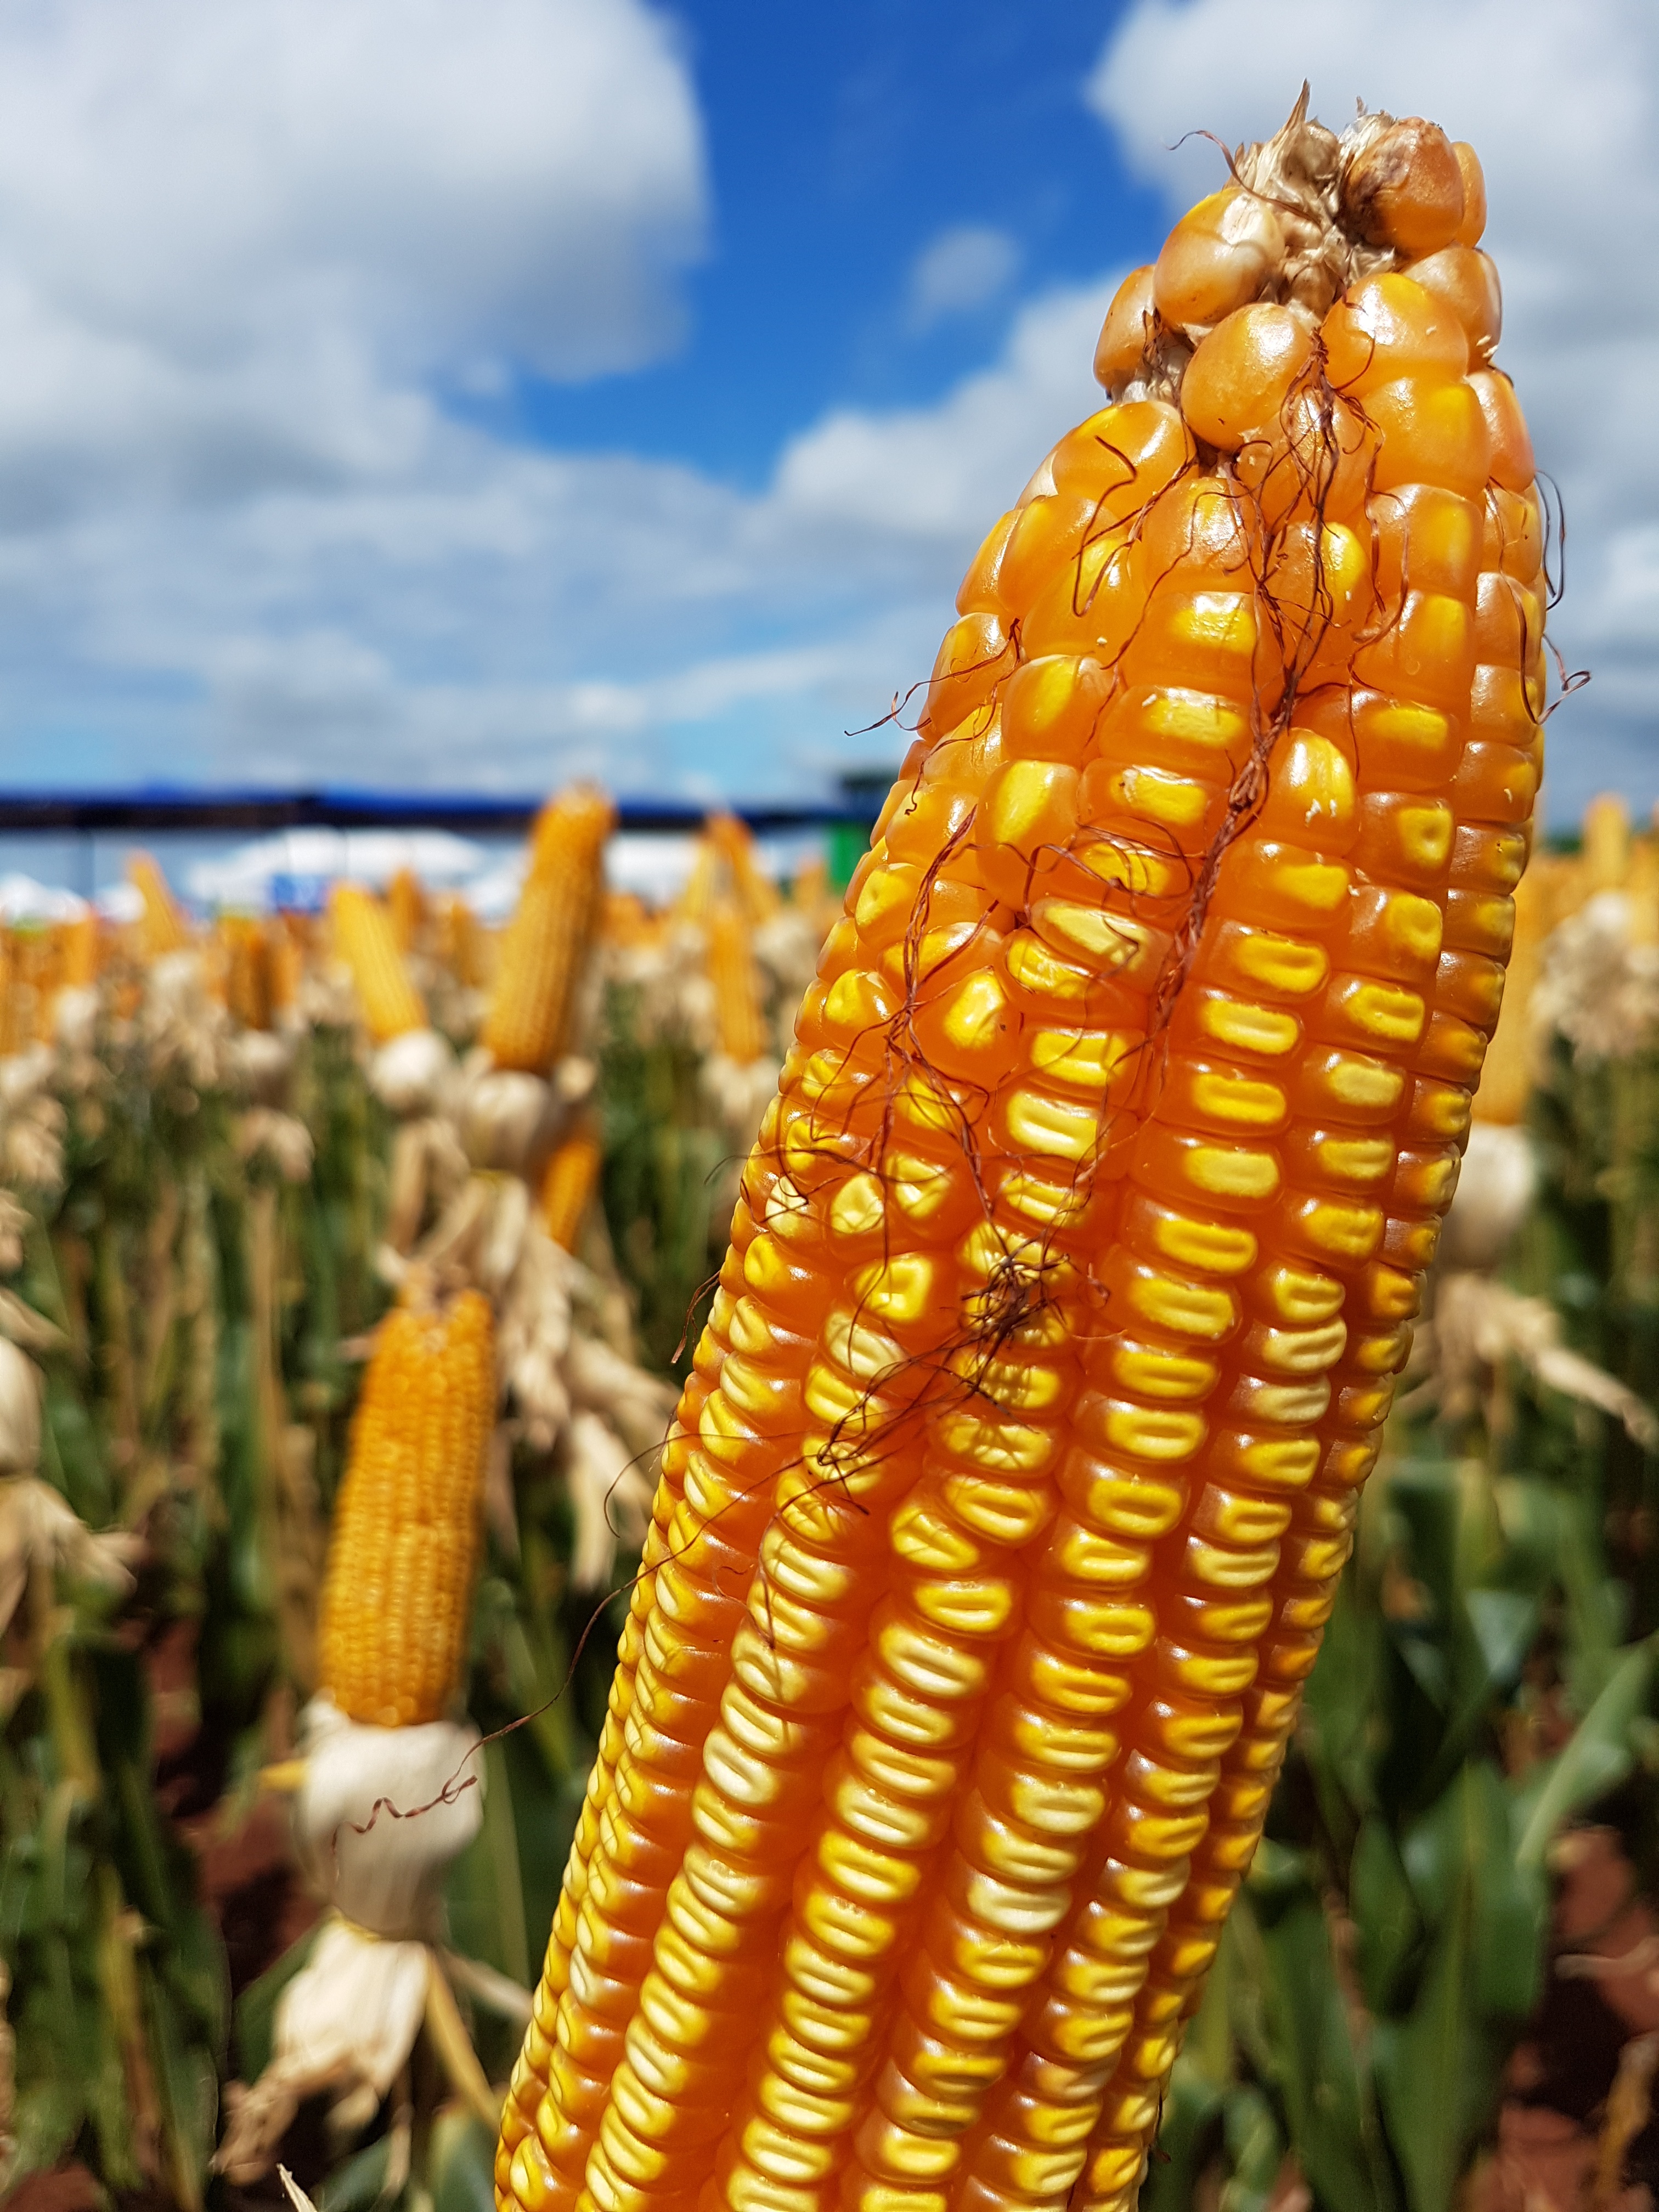
rural, corn, plantation, sweet corn, maize, corn on the cob, commodity, grass family, food grain